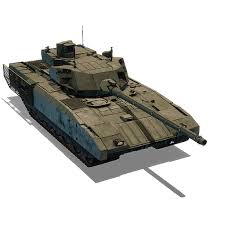
Label: T-14